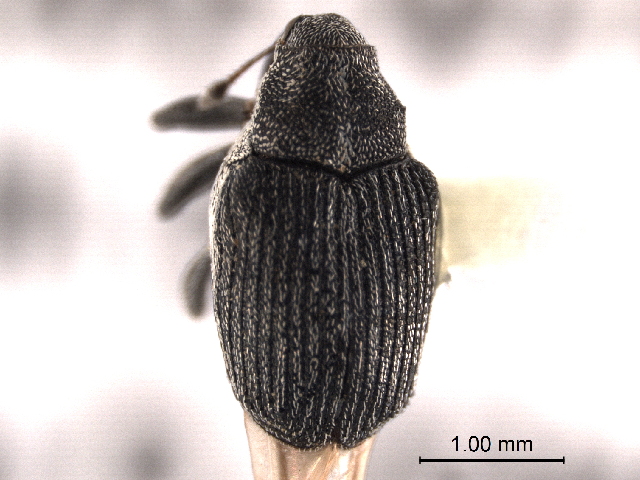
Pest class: Cabbage_seedpod_weevil